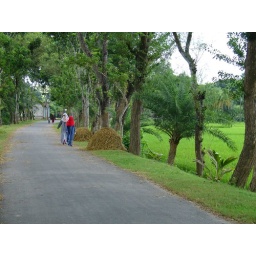
Two women in burkas walking down the beautiful tree lined road.